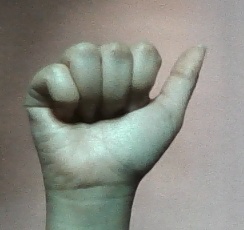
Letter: dhad